Hertford, Luton and Dunstable Railway

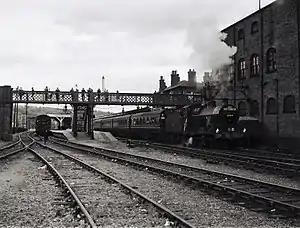
Luton GNR station with a special train in 1964

In the following Parliamentary session, a branch line to serve Luton was authorised: the Luton, Dunstable and Welwyn Junction Railway was authorised on 16 July 1855. The authorised capital of the LD&WJR was £108,000. It would be a single line railway, with earthworks and bridges constructed for later conversion to double track; it would run from a junction with the LNWR at Dunstable to the GNR at Welwyn, where there would also be a triangular junction. There would be a connecting line at Digswell with the Hertford line. W F Cowper MP was Chairman of this company and of the Hertford and Welwyn Junction company, and the clear intention was that the two companies would work collaboratively